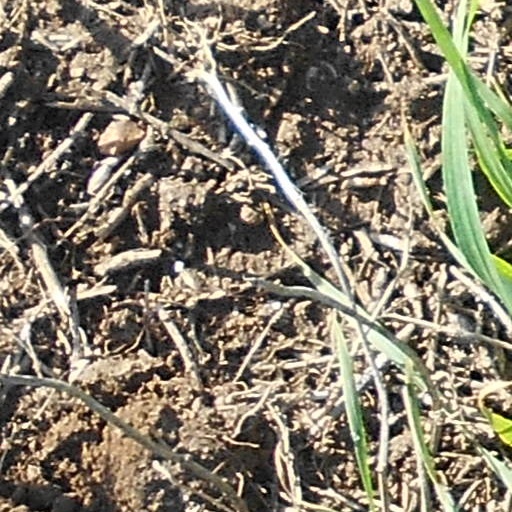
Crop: wheat